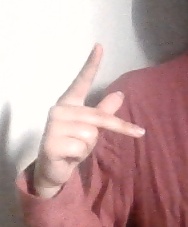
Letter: dha